Owen Hart

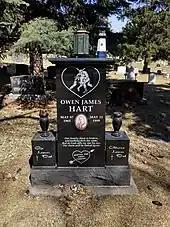
Grave of Owen Hart at Queen's Park Cemetery in Calgary, Alberta, Canada

After forming the Hart Foundation, Owen quickly gained singles gold of his own as he pinned Rocky Maivia to win his first WWF Intercontinental Championship. This meant that the Hart Foundation held every WWF title except the WWF Championship, cementing their dominance over the federation. It was not all success for Owen, though, as he and the British Bulldog lost the WWF Tag Team Championship to Stone Cold Steve Austin and Shawn Michaels on May 26, 1997. He began feuding with Austin shortly thereafter.